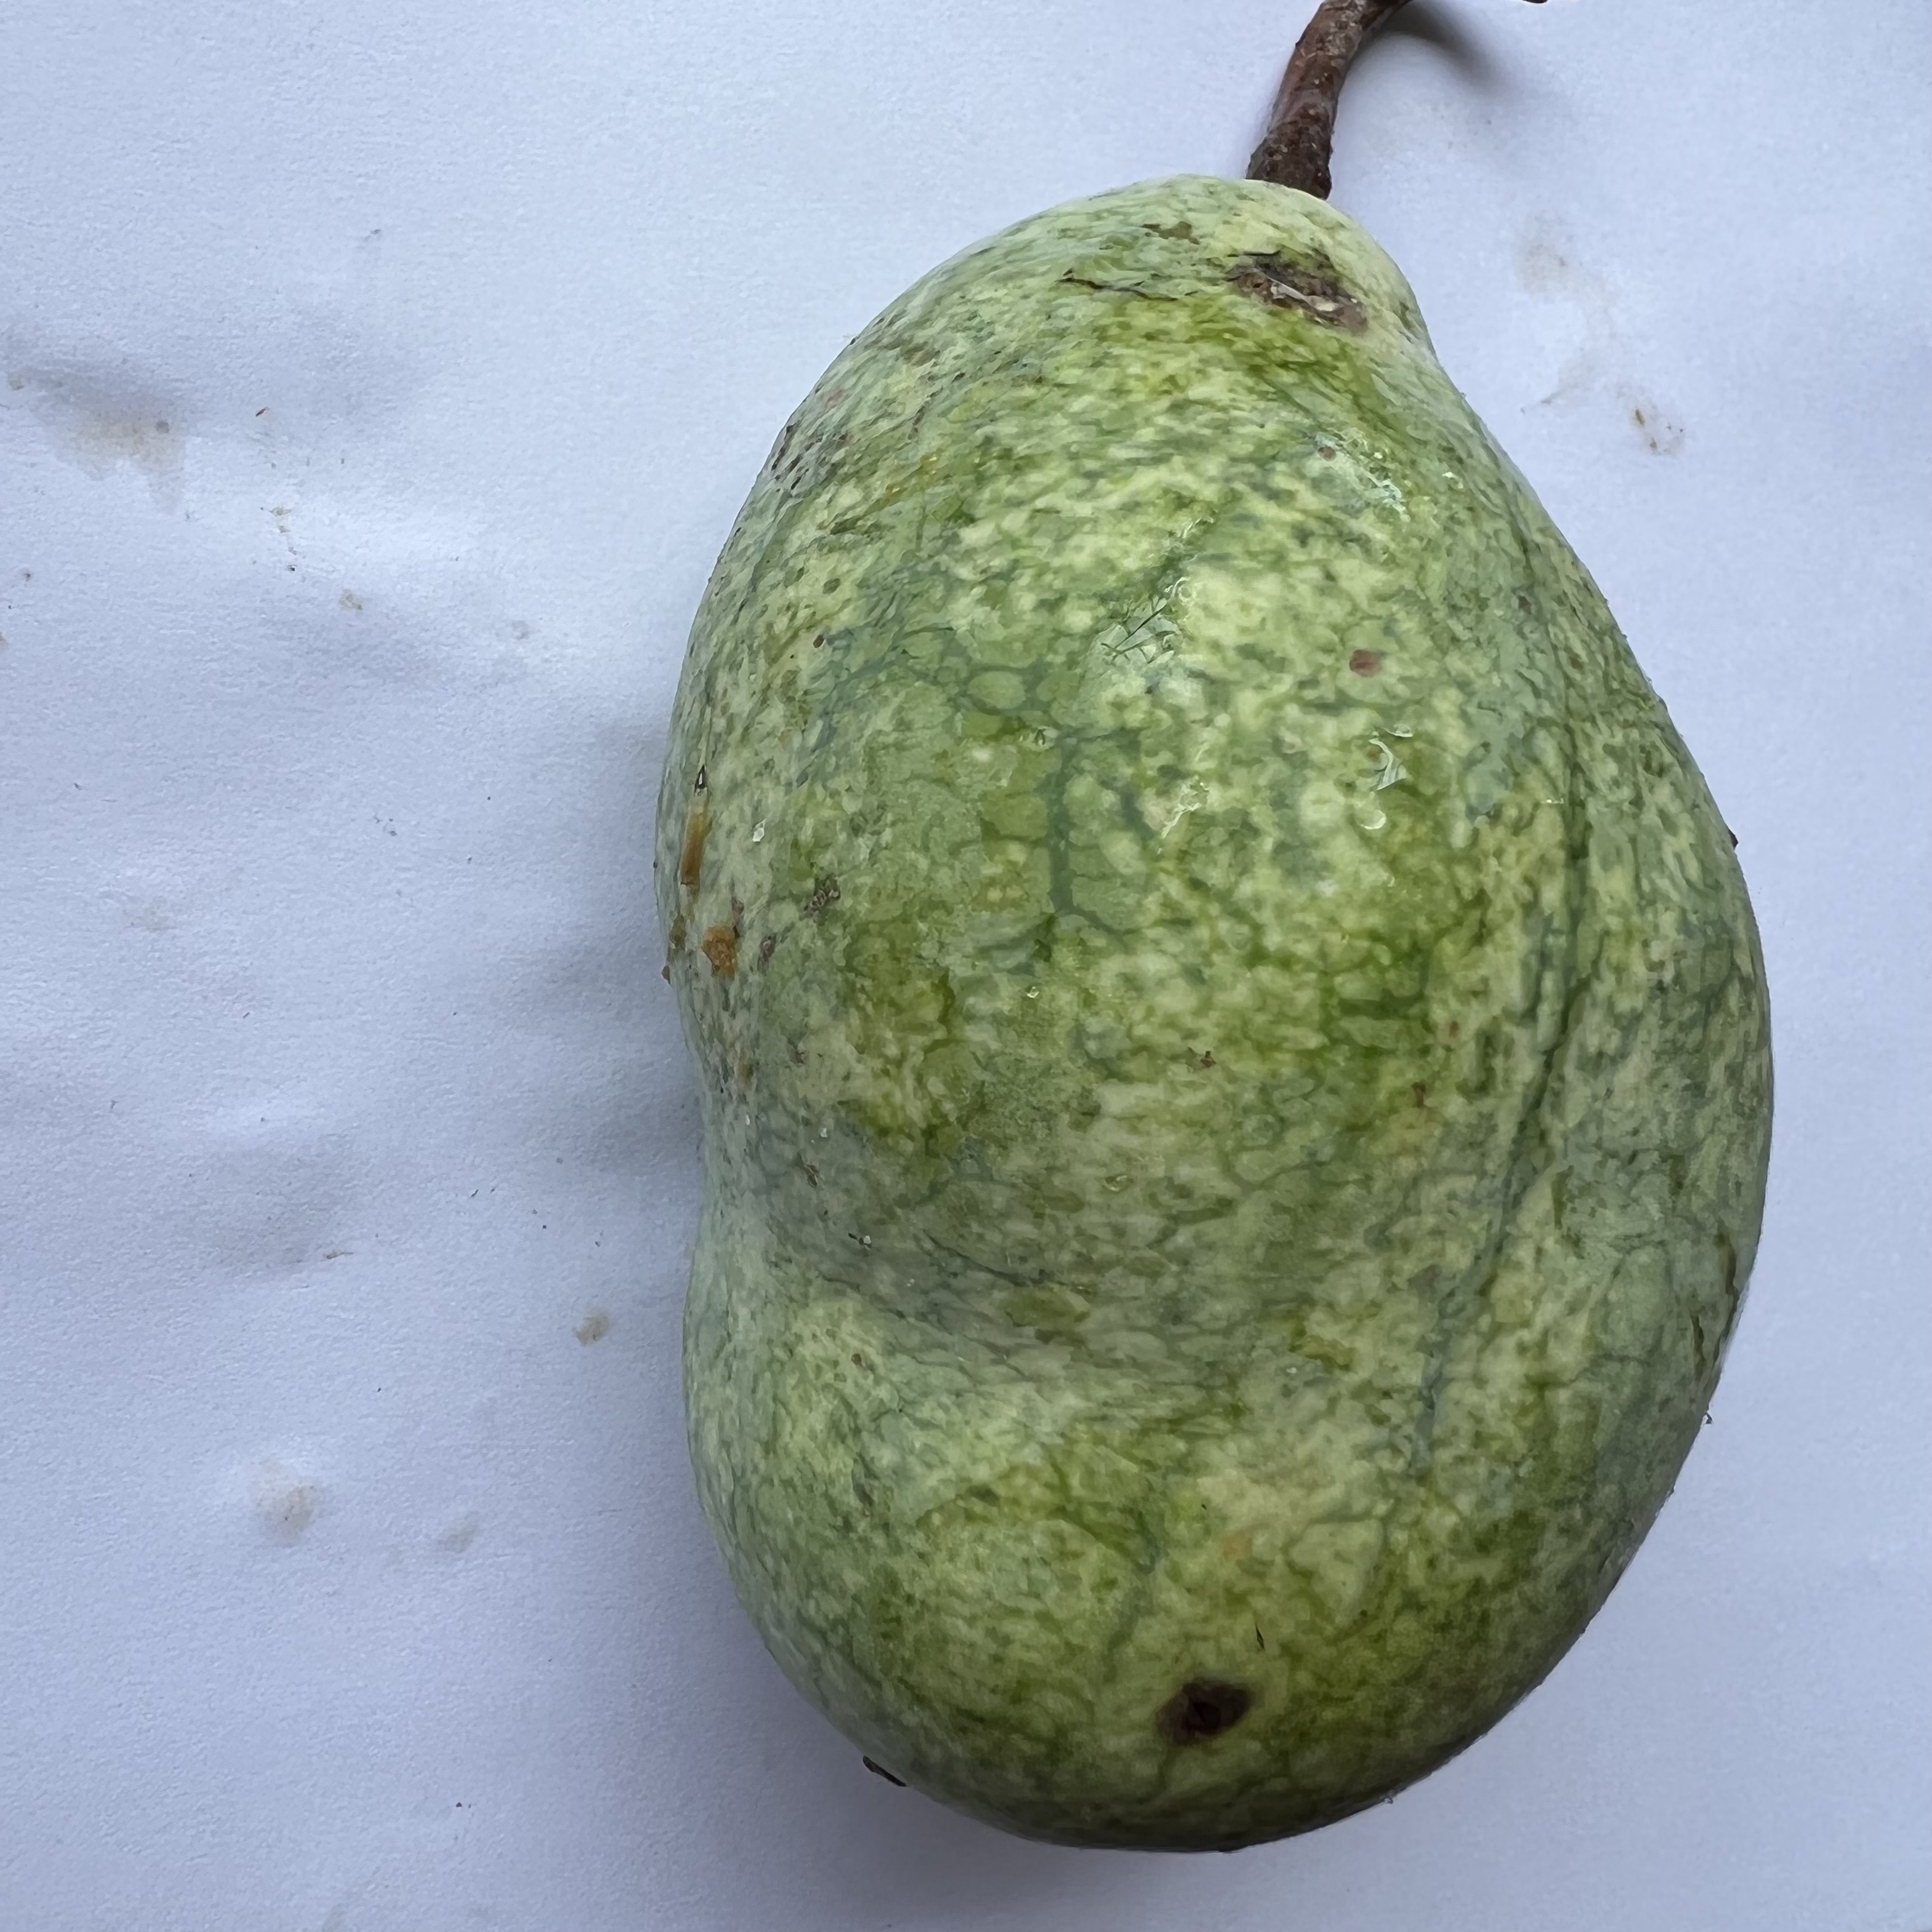
Label: Anthracnose